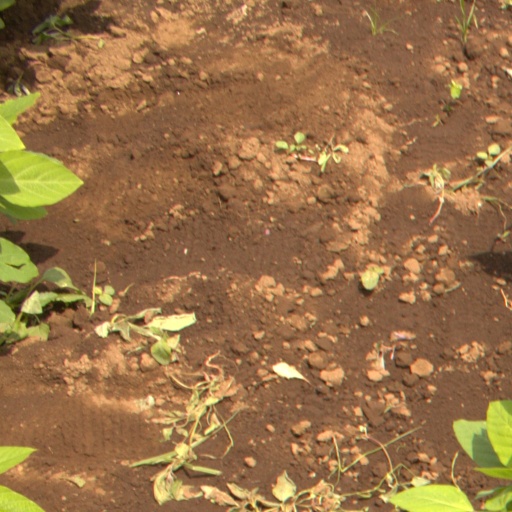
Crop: soybean